Duckman

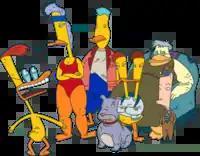
Left to right: Duckman, Bernice, Ajax, Gecko, Charles and Mambo, "Grandma-ma", and Cornfed.

In a universe where humans and anthropomorphic animals coexist, the series centers on Eric Tiberius Duckman (voiced by Jason Alexander), a widowed, lewd, self-hating, egocentric anthropomorphic duck who lives with his family in Los Angeles (as mentioned in the episode "Bev Takes a Holiday") and works as a private detective. The tagline of the show, seen in the opening credits, is "Private Dick/Family Man".